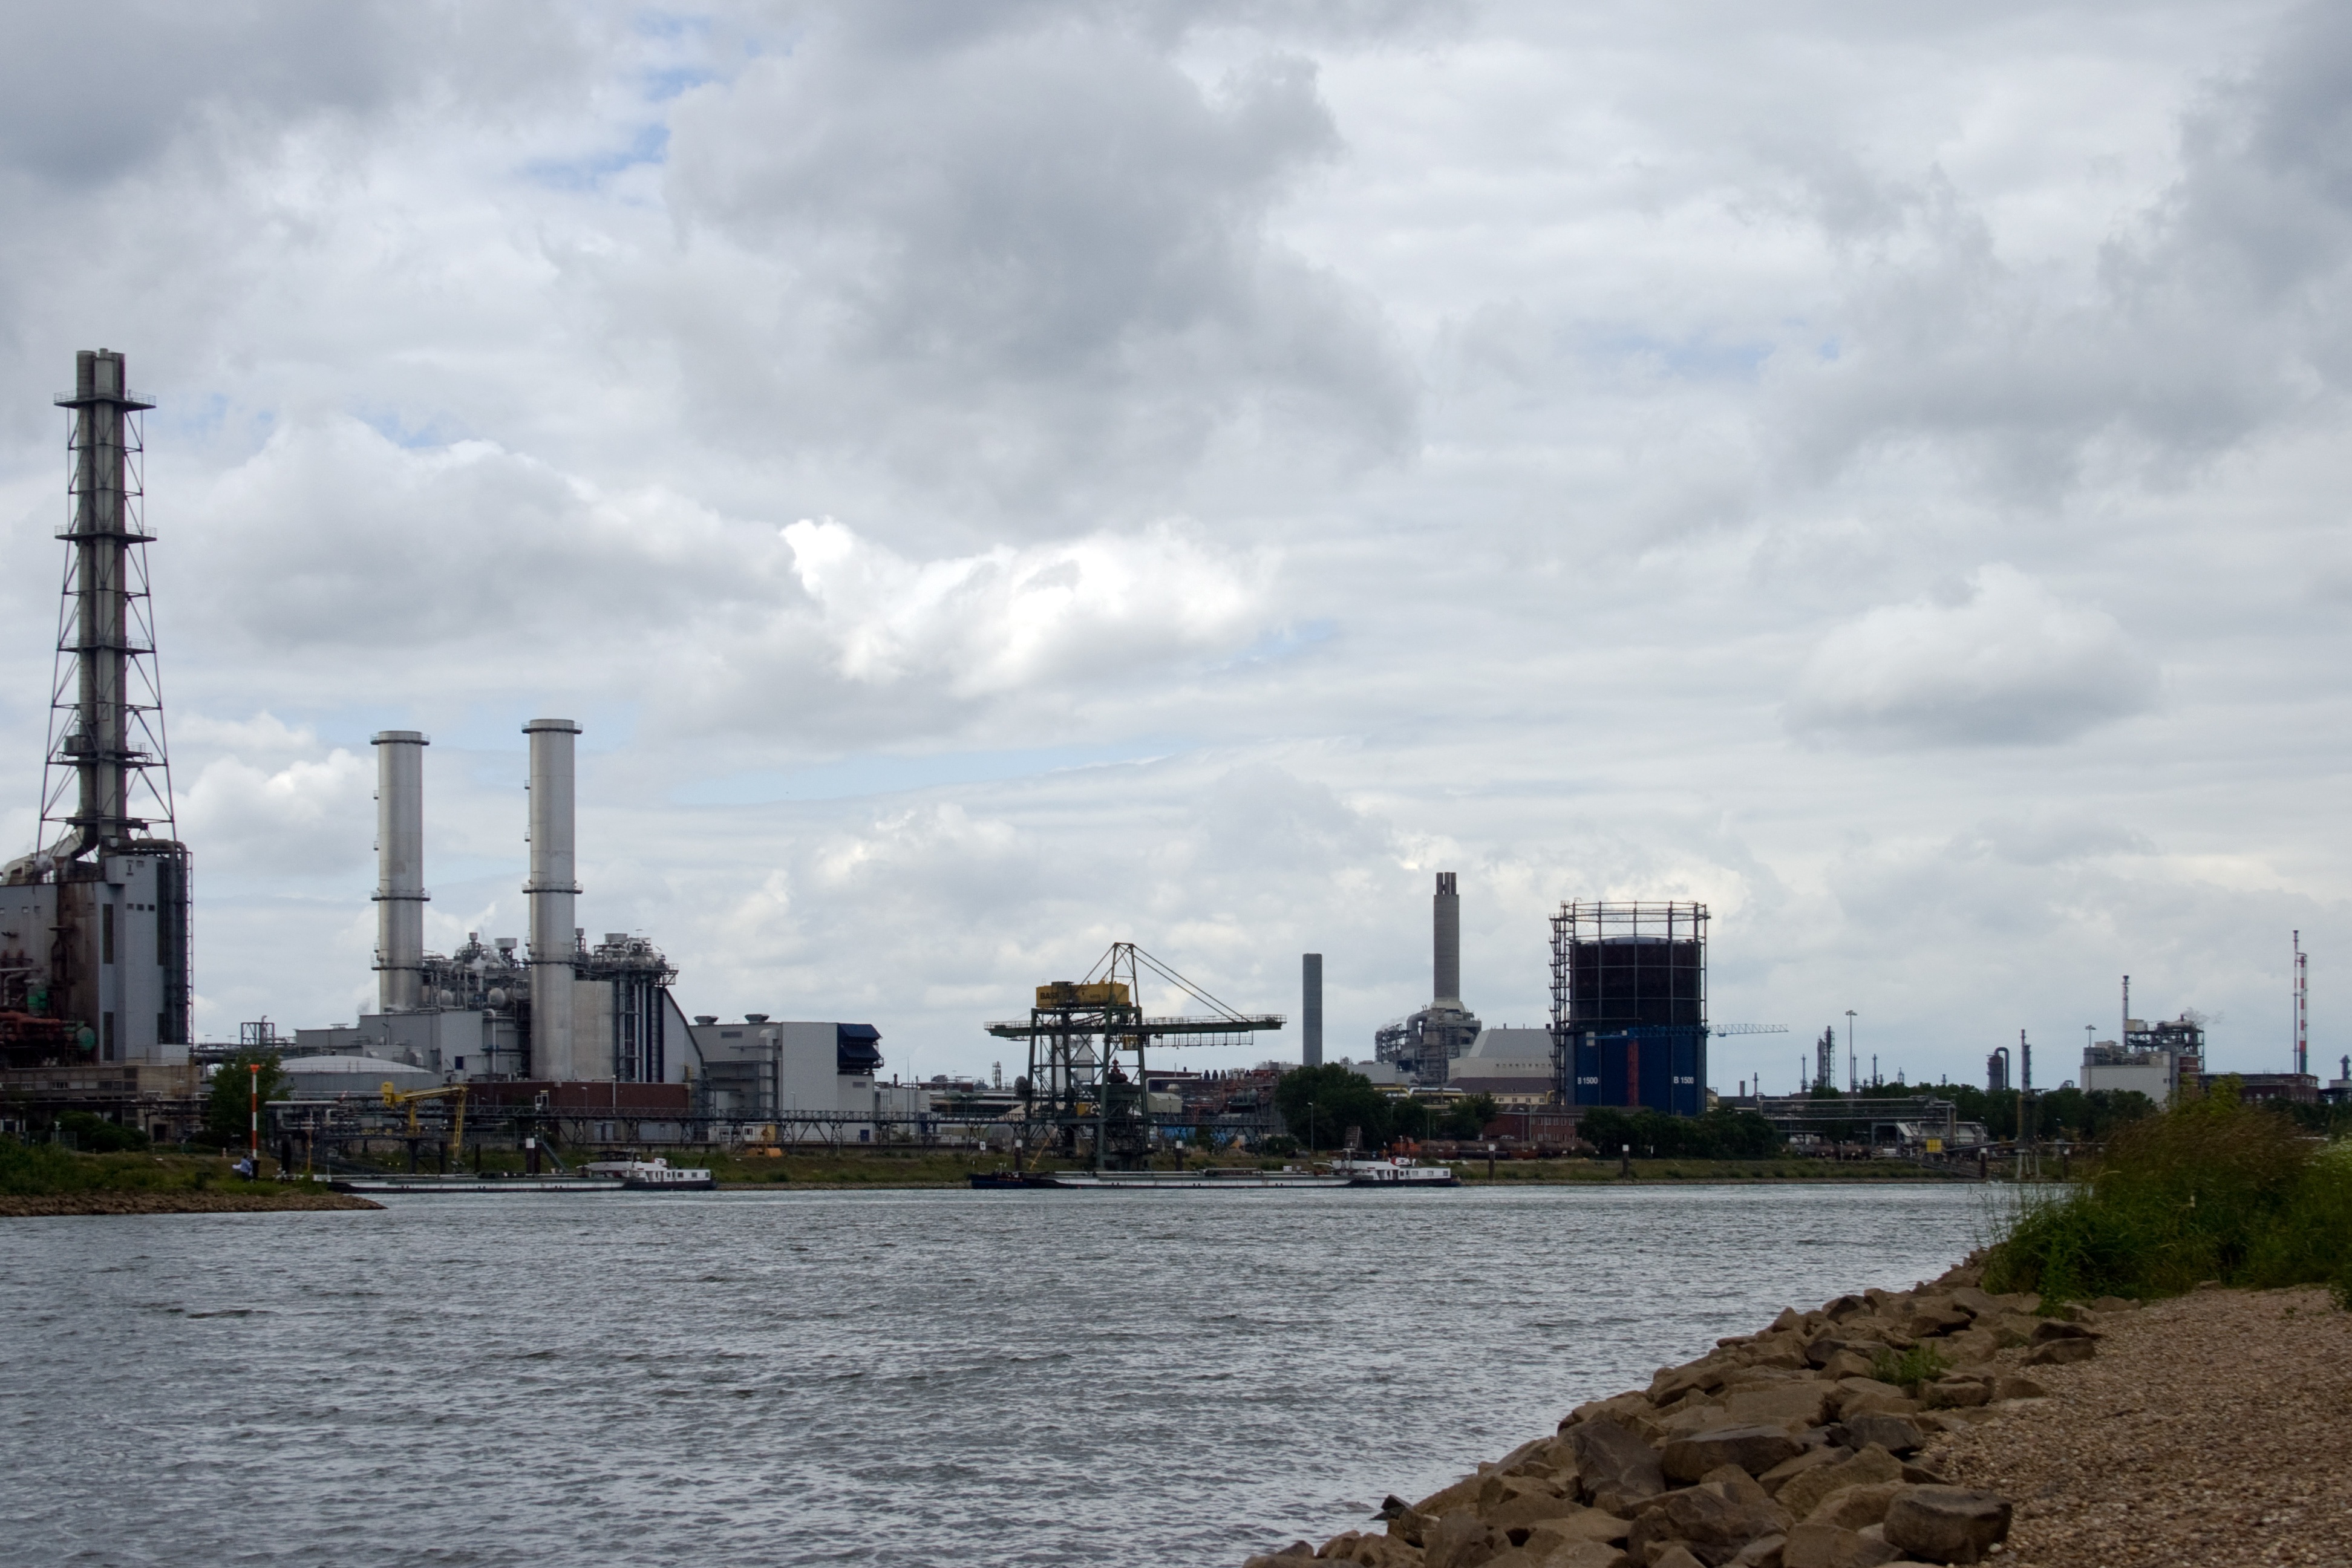
sea, coast, skyline, city, river, cityscape, transport, tower, bay, harbor, industry, waterway, ludwigshafen, rhine, human settlement, basf